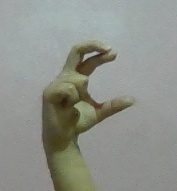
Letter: thal